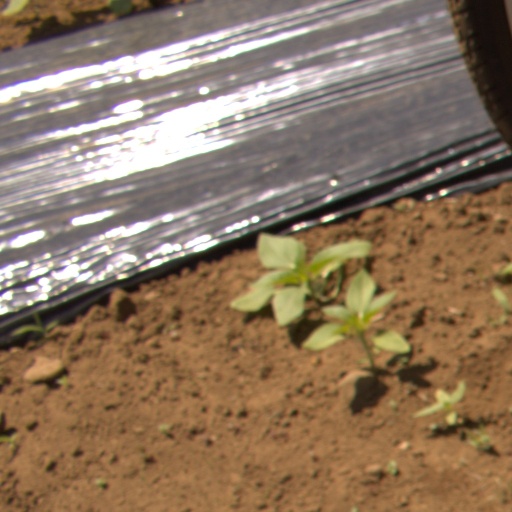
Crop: Jerusalem artichoke